Municipality

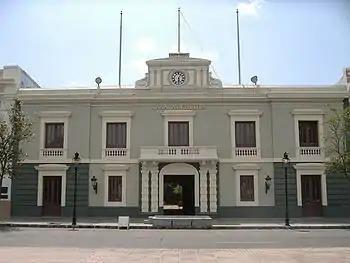
The Ponce City Hall, in the city of Ponce, Puerto Rico, is the seat of the government for both the city and the surrounding "barrios" making up the municipality.

Powers of municipalities range from virtual autonomy to complete subordination to the state. Municipalities may have the right to tax individuals and corporations with income tax, property tax, and corporate income tax, but may also receive substantial funding from the state. In some European countries, such as Germany, municipalities have the constitutional right to supply public services through municipally owned public utility companies.